Cyclostrema archeri

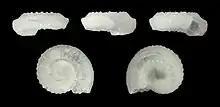

The height of the depressed shell attains 1.5 mm. The shell is rather widely umbilicated. The spire is scarcely elevated. The rounded whorls contain regular convex longitudinal ribs. The interstices are finely spirally lirate. The peristome is thickened.